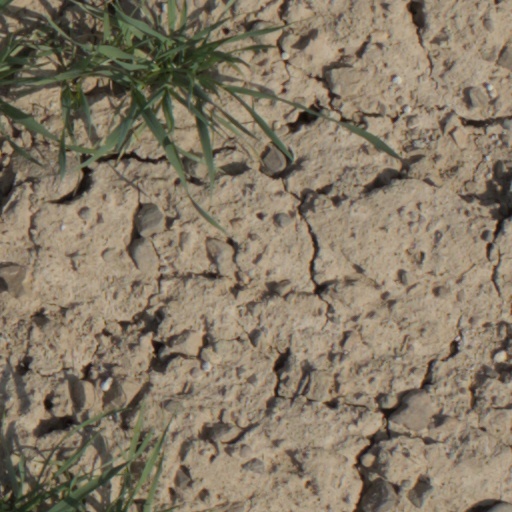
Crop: wheat